Narsha

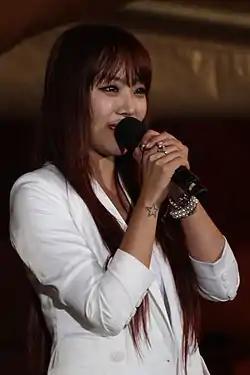
Narsha at the Expo in July 2012

Park Hyo-jin (born December 28, 1981), better known by her stage name Narsha, is a South Korean singer and actress. She is best known as a member of the South Korean girl group Brown Eyed Girls. Her stage name, Narsha, is derived from the term "na-reu-sha", which means 'to fly up' in Middle Korean and was given to her by a former manager.